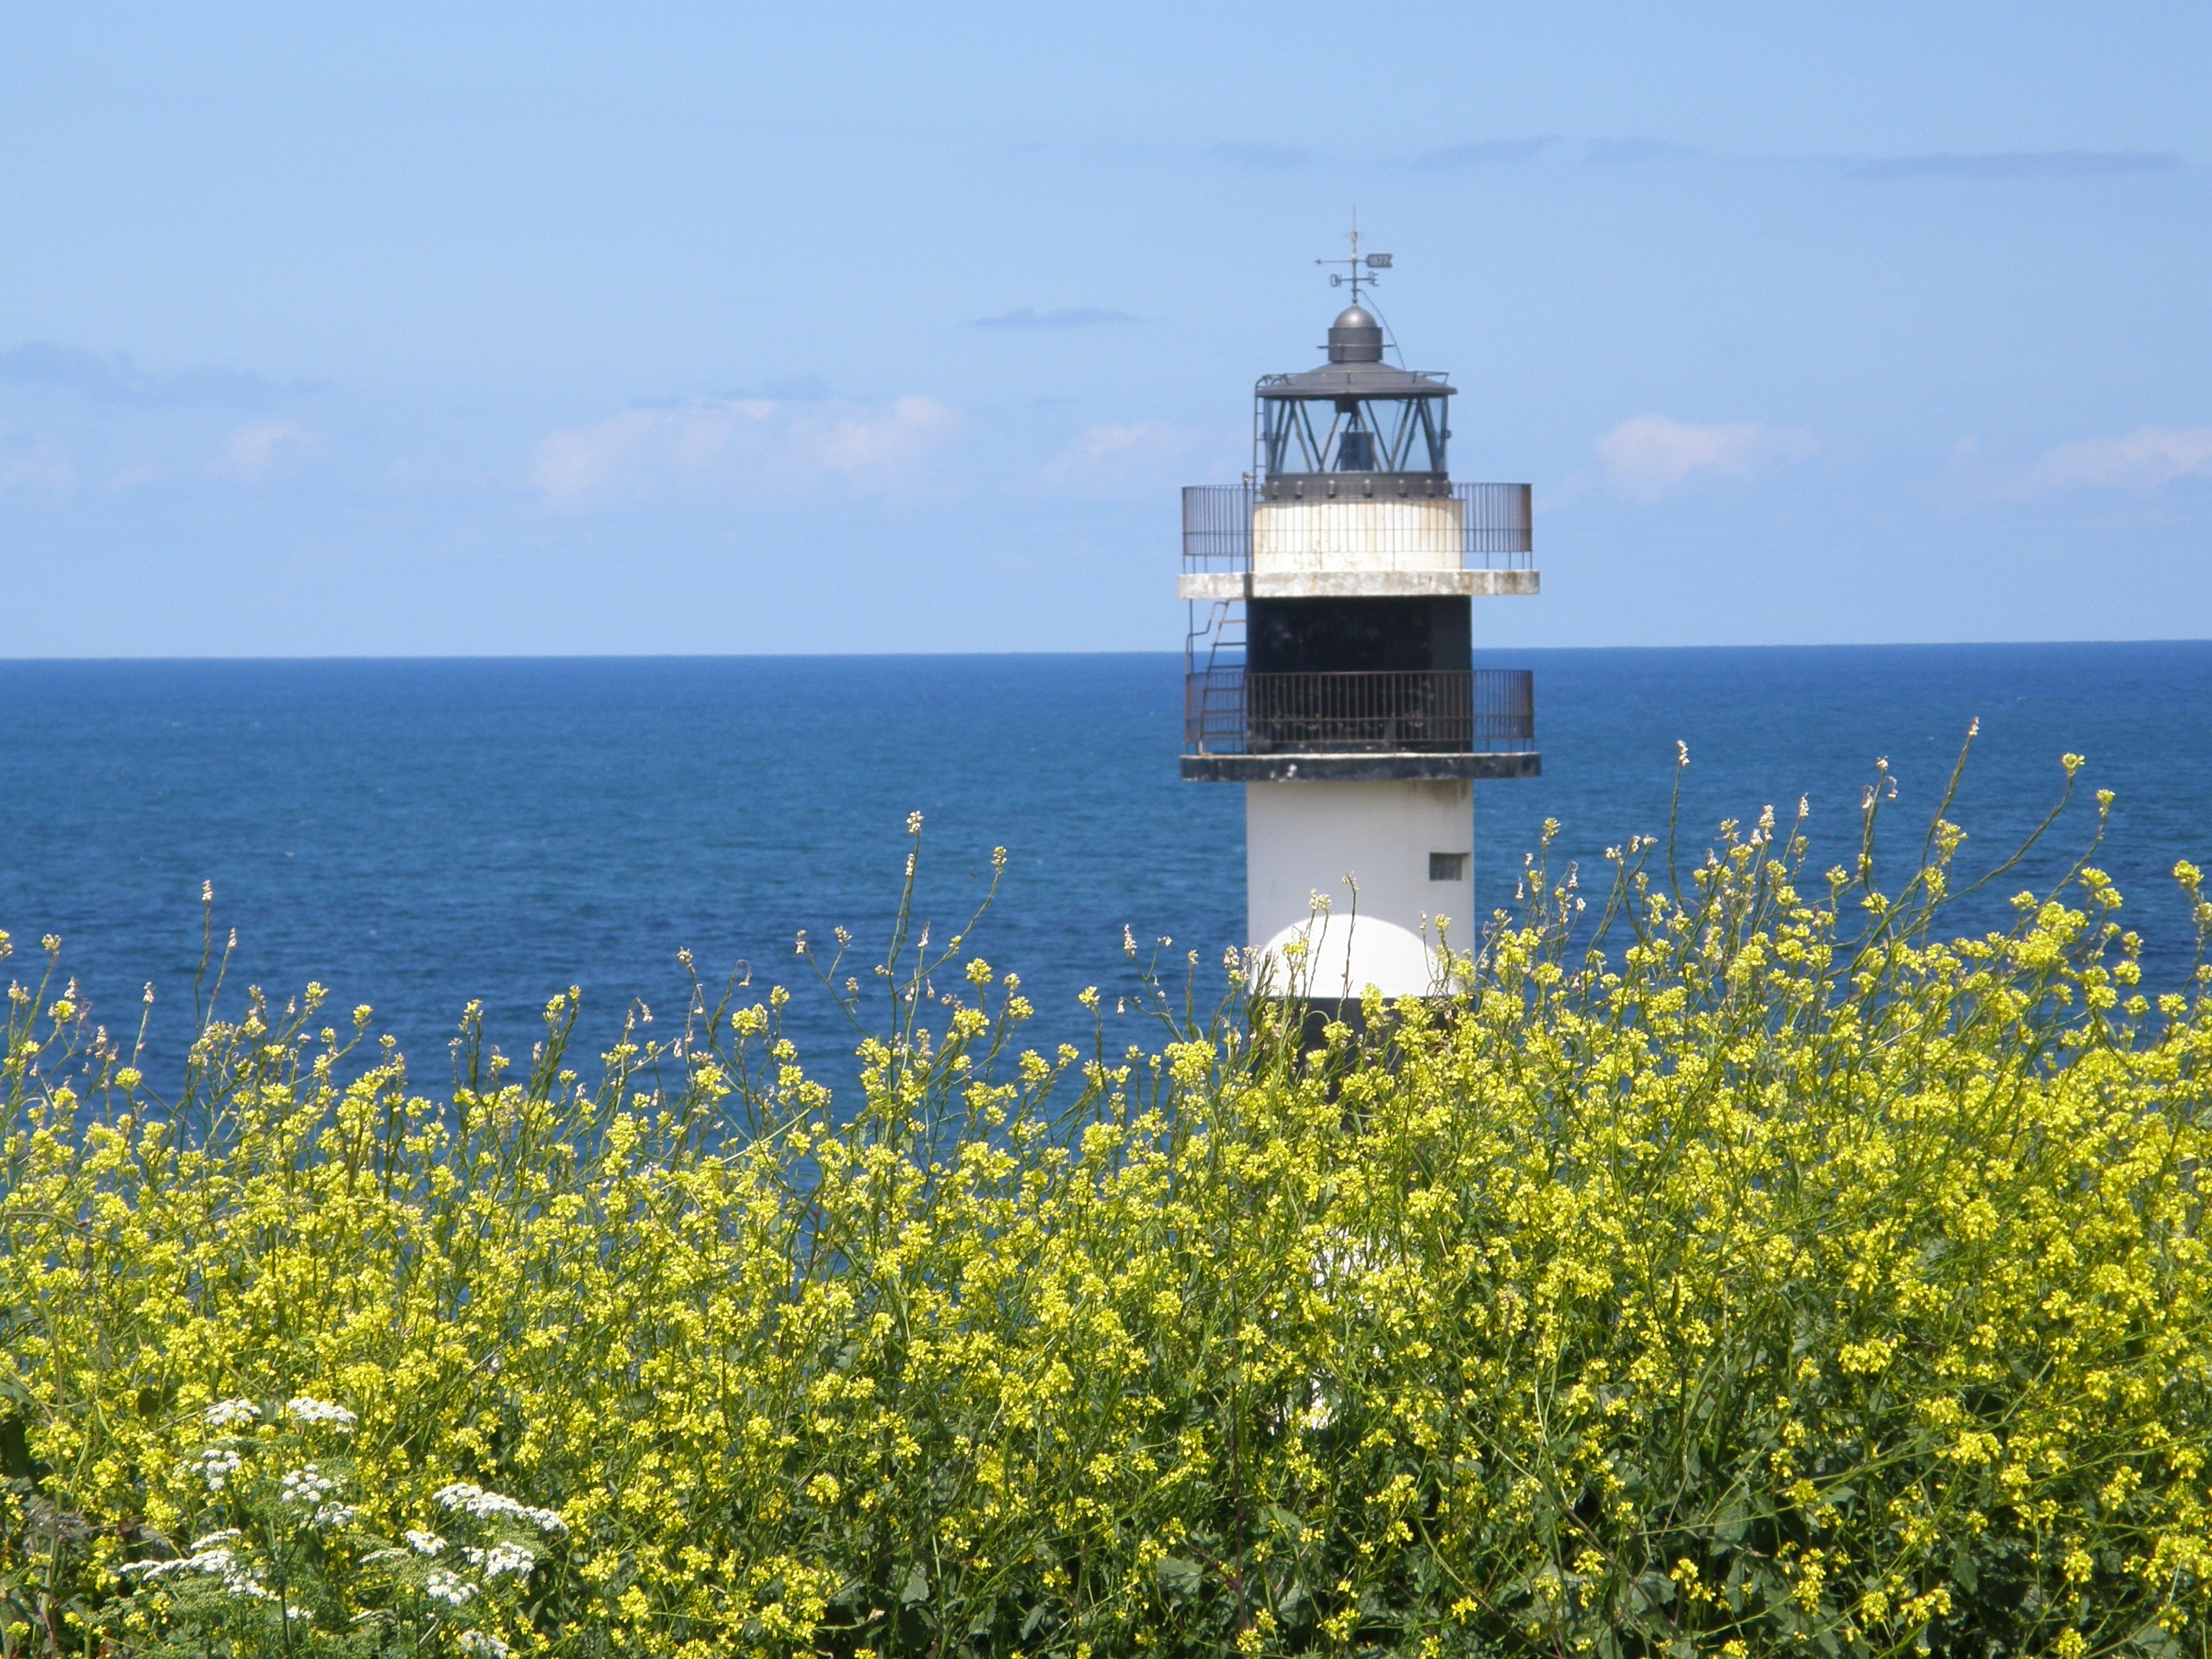
landscape, sea, coast, nature, ocean, lighthouse, plant, sky, field, flower, tower, blue, wildflower, flowers, galicia, canola, promontory